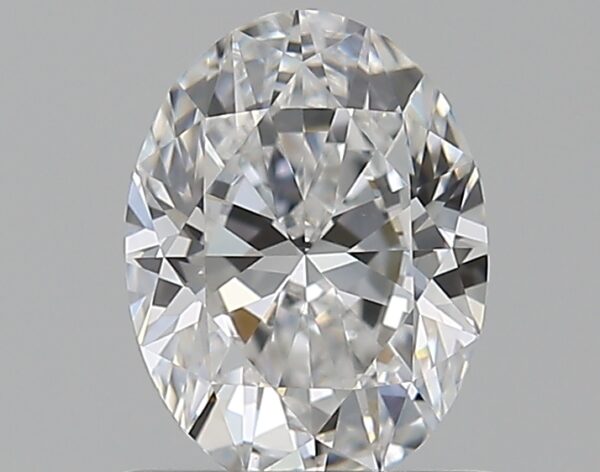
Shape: oval
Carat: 0.72
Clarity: VS1
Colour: E
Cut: EX
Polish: EX
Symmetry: VG
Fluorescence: N
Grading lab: GIA
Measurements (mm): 6.78 x 5.05 x 3.15